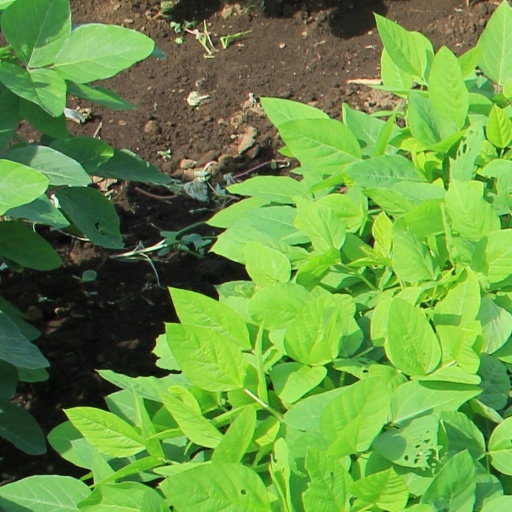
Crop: soybean